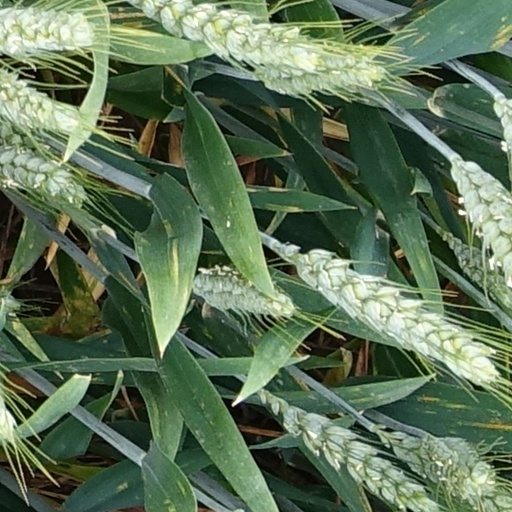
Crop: wheat